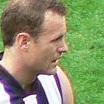
Age: 29